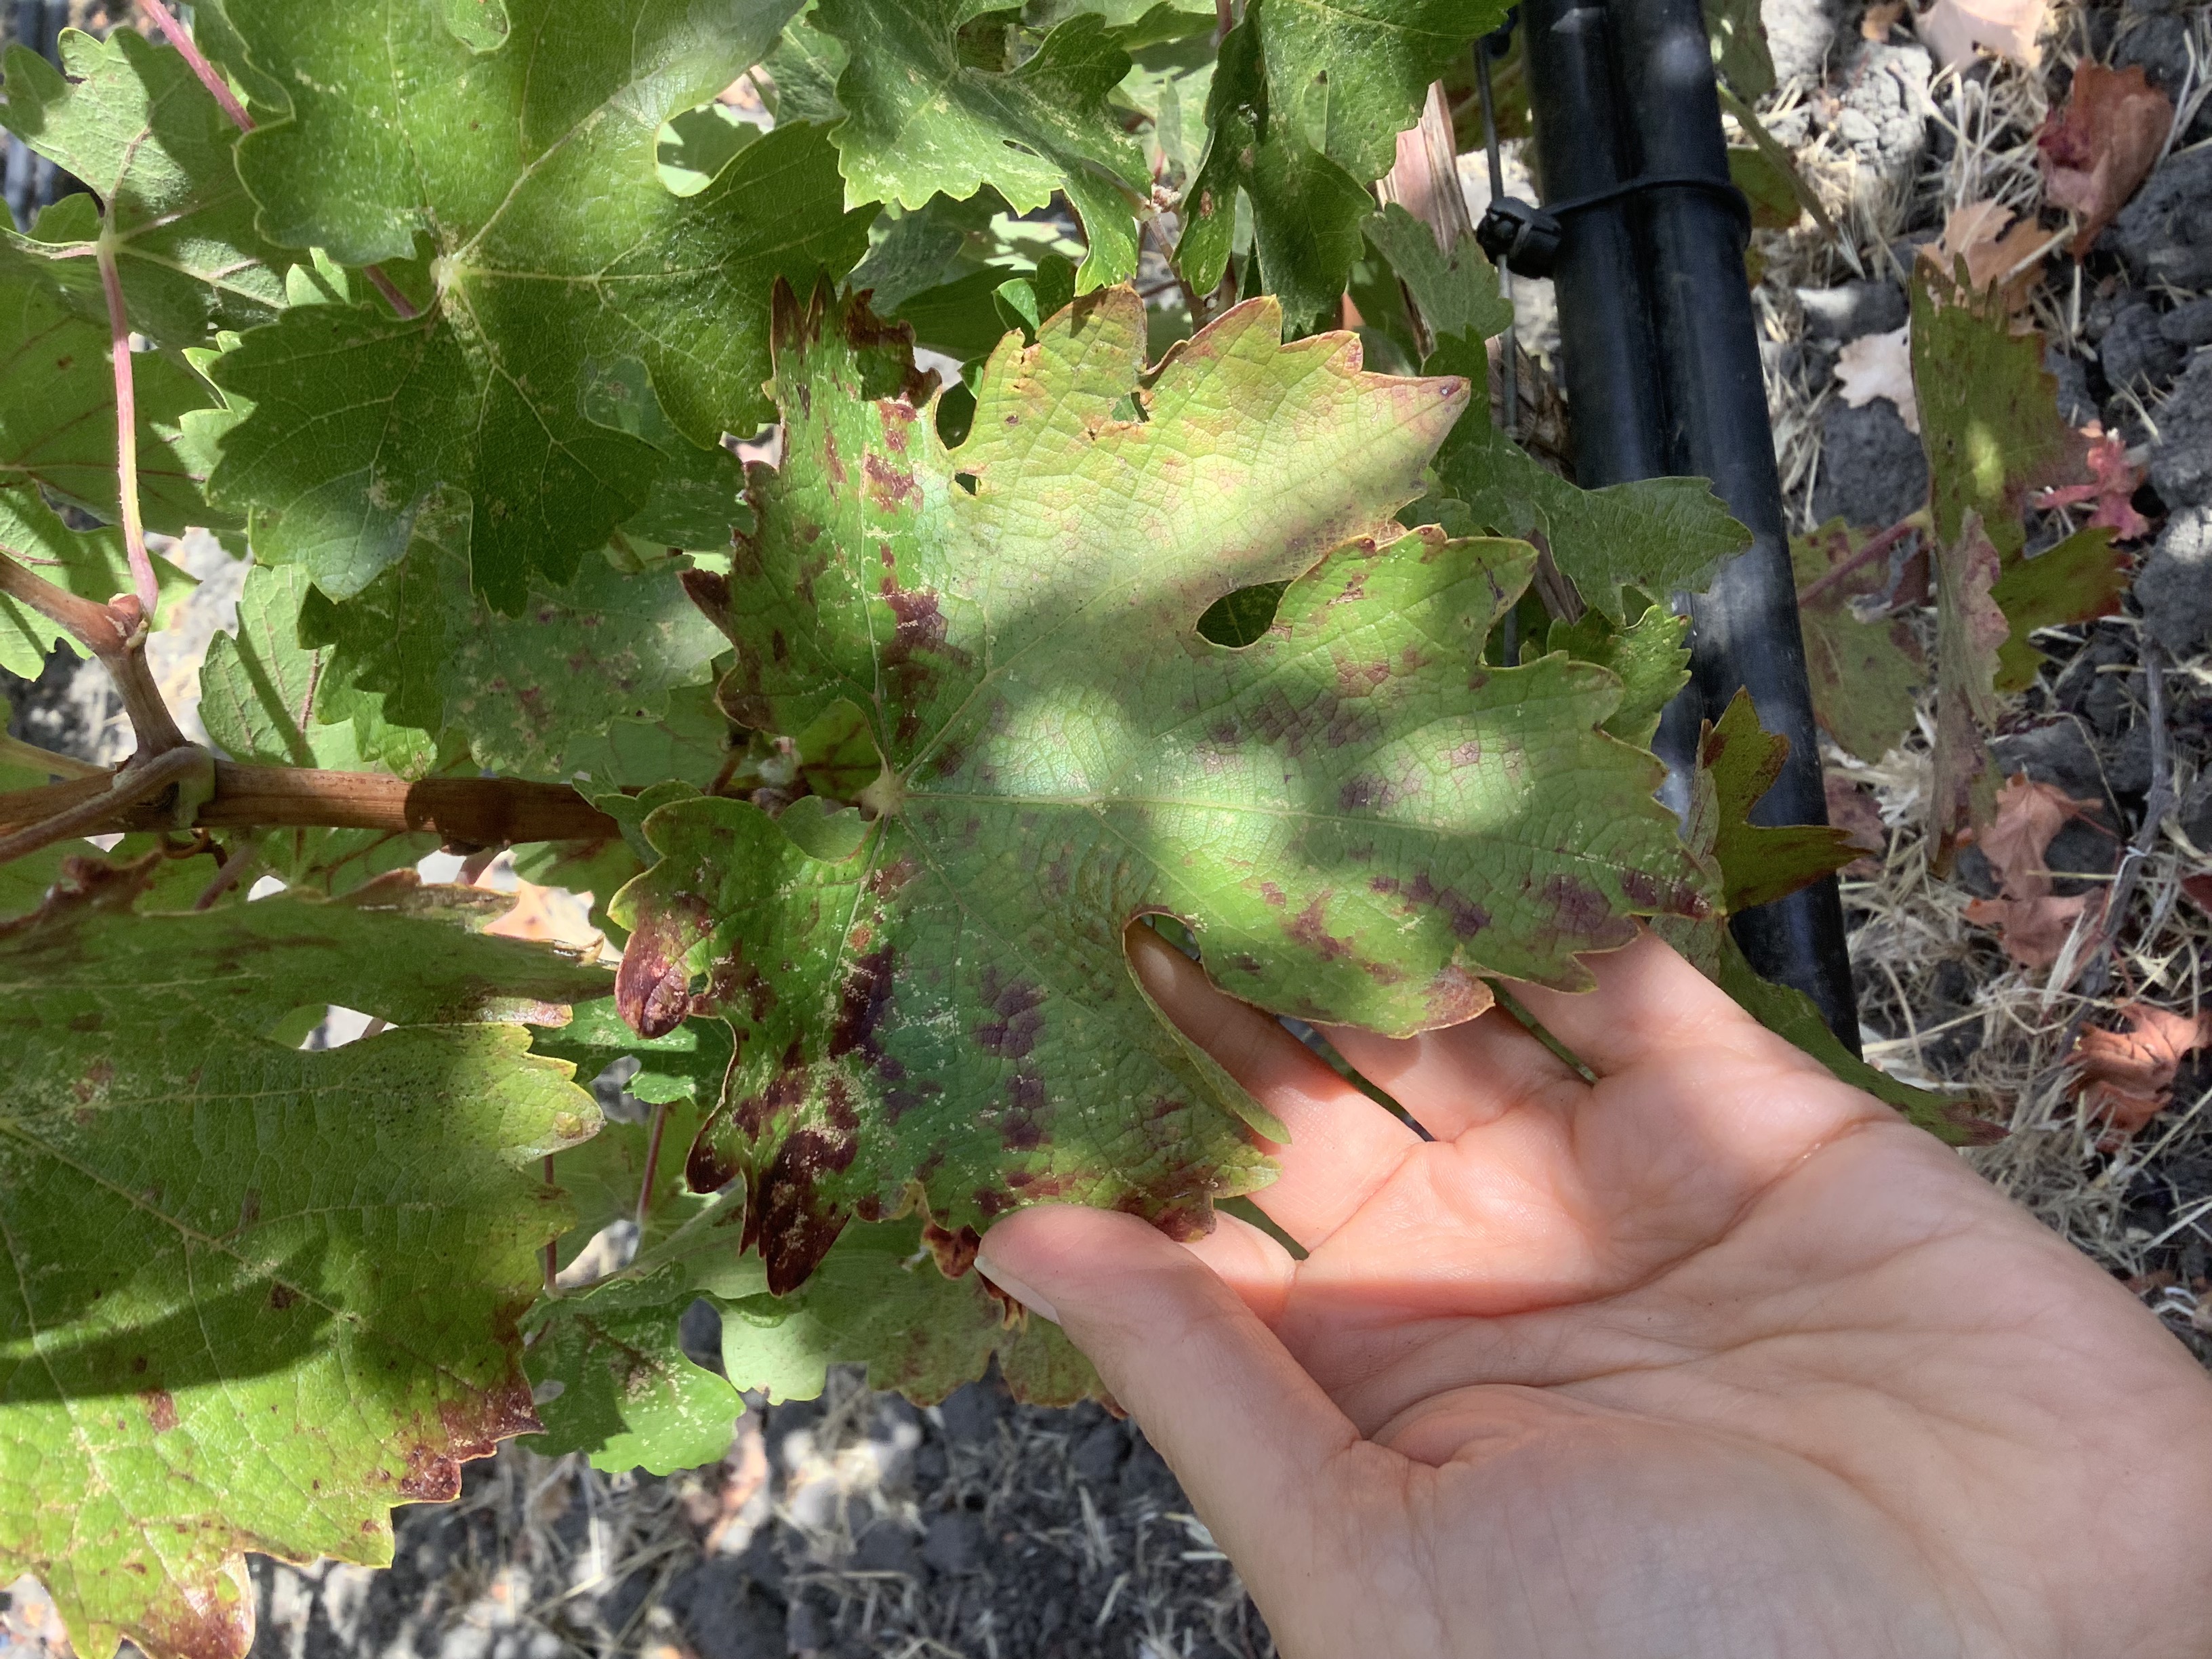
Label: Red Blotch